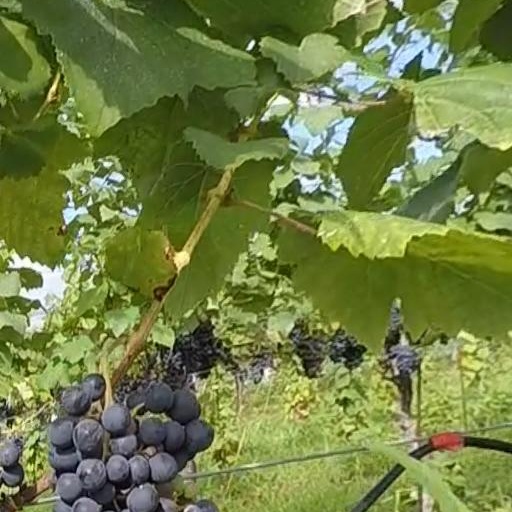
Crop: grape